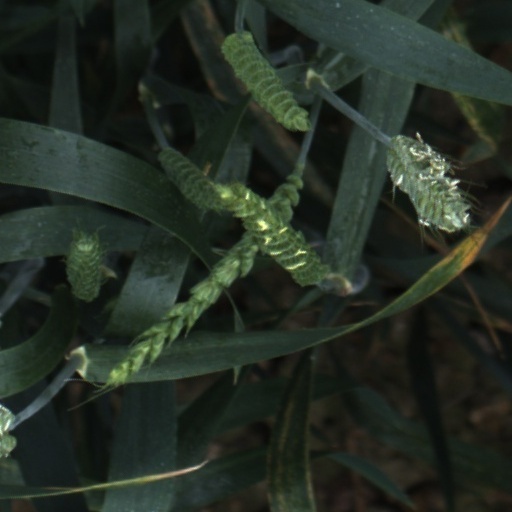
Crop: wheat